United States presidential inauguration

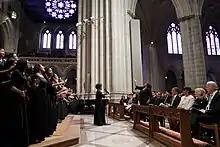
Barack Obama, Michelle Obama, Joe Biden, and Jill Biden at the 2013 National Prayer Service

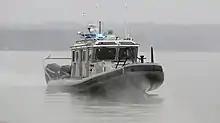
A U.S. Customs and Border Protection boat patrolling the waterways around Washington, D.C. prior to the inauguration of Donald Trump in 2017.

Following the arrival of the presidential entourage to the White House, it is customary for the president, vice-president, their respective families and leading members of the government and military to review an inaugural parade from an enclosed stand at the edge of the North Lawn, a custom begun by James Garfield in 1881. The parade, which proceeds along of Pennsylvania Avenue in front of the stand and the Front Lawn in view of the presidential party, features both military and civilian participants from all 50 states and the District of Columbia; this parade largely evolved from the post-inaugural procession to the White House, and occurred as far back as Jefferson's second inauguration in 1805, when workers from the Washington Navy Yard, accompanied by military music, marched with the president on foot as he rode on horseback from the Capitol to the White House. By the time of William Henry Harrison's inauguration in 1841, political clubs and marching societies would regularly travel to Washington for the parade. That year was also the first in which floats were part of the parade. It was at Lincoln's second inauguration, in 1865, that Native Americans and African Americans participated in the inaugural parade for the first time. Women were involved for the first time in 1917.